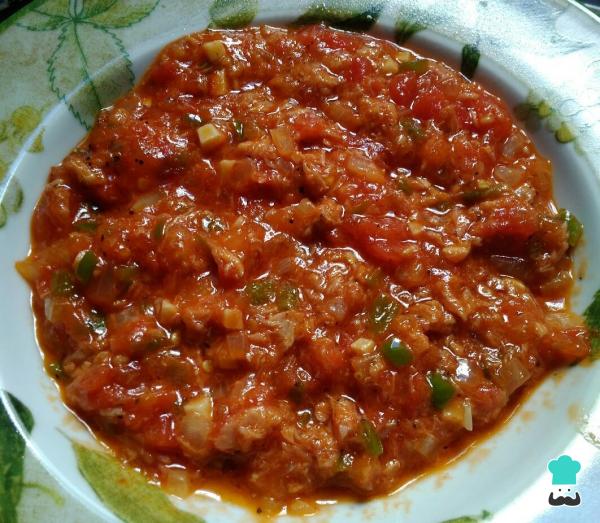
Hacer el sofrito de las empanadillas de atún, cebolla y pimiento con todos los ingredientes cortados muy chicos. Dejar enfriar un poco antes de poner en las obleas y mézclarlo con el atún bien escurrido.